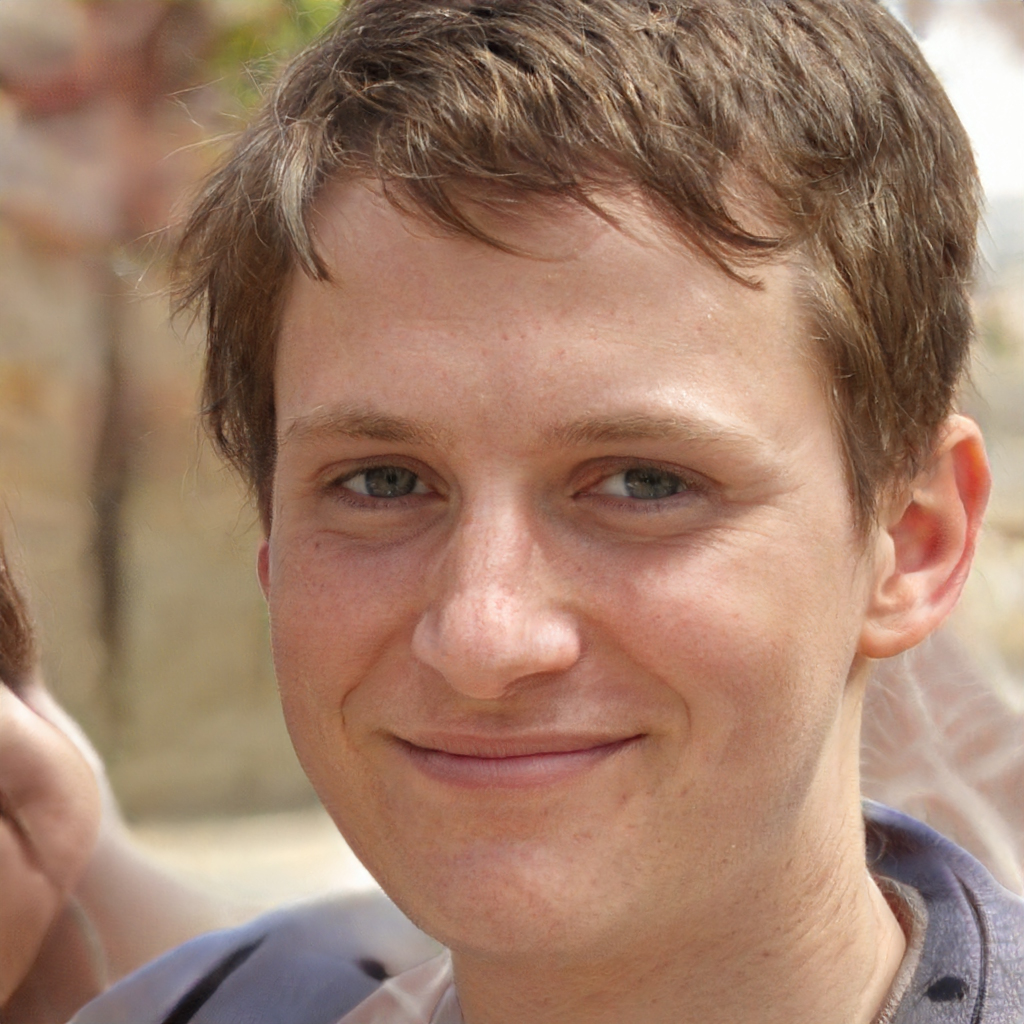
Label: No Watermark